Bontoc people

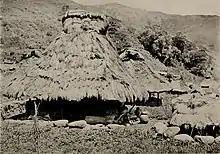
A traditional Bontoc house, 1903. Bale house of Igorot people with its skeletal displays.

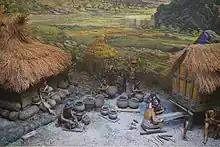
The "Bontoc Women's Work" diorama at the Milwaukee Public Museum

The Bontoc social structure used to be centered around village wards containing about 14 to 50 homes. Traditionally, young men and women lived in dormitories and ate meals with their families. This gradually changed with the advent of Christianity. Bontocs have three different indigenous housing structures: the residence place of the family, the dormitories for females, and the dormitories for males. Different structures are mostly associated with agricultural needs, such as rice granaries and pigpens. Traditionally, all structures have , cogon grass roofs. Bontoc houses also have numerous utensils, tools, and weapons: like cooking tools; agricultural tools like bolos, trowels, and plows, bamboo or rattan fish traps.